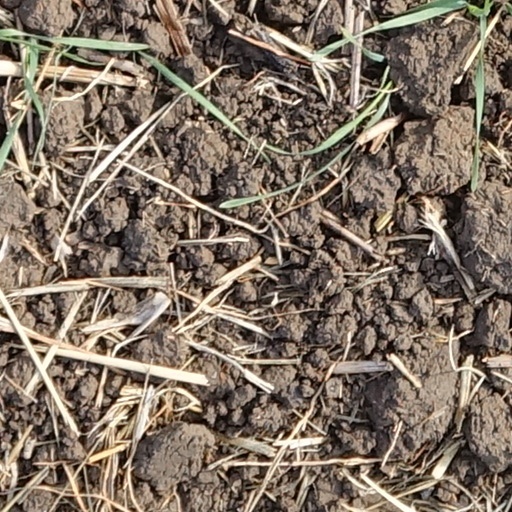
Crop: wheat